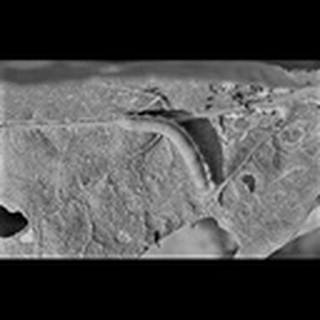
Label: cotton_army_worm